Catherine Kyobutungi

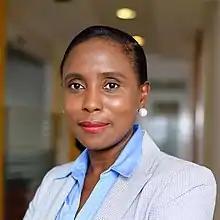
Catherine Kyobutungi by Billy Miaron

Catherine Kyobutungi (born 1972) is a Ugandan epidemiologist who currently serves as the Executive Director of the African Population and Health Research Center (APHRC) and a Joep Lange Chair at the University of Amsterdam. She was elected to the African Academy of Sciences in 2018.